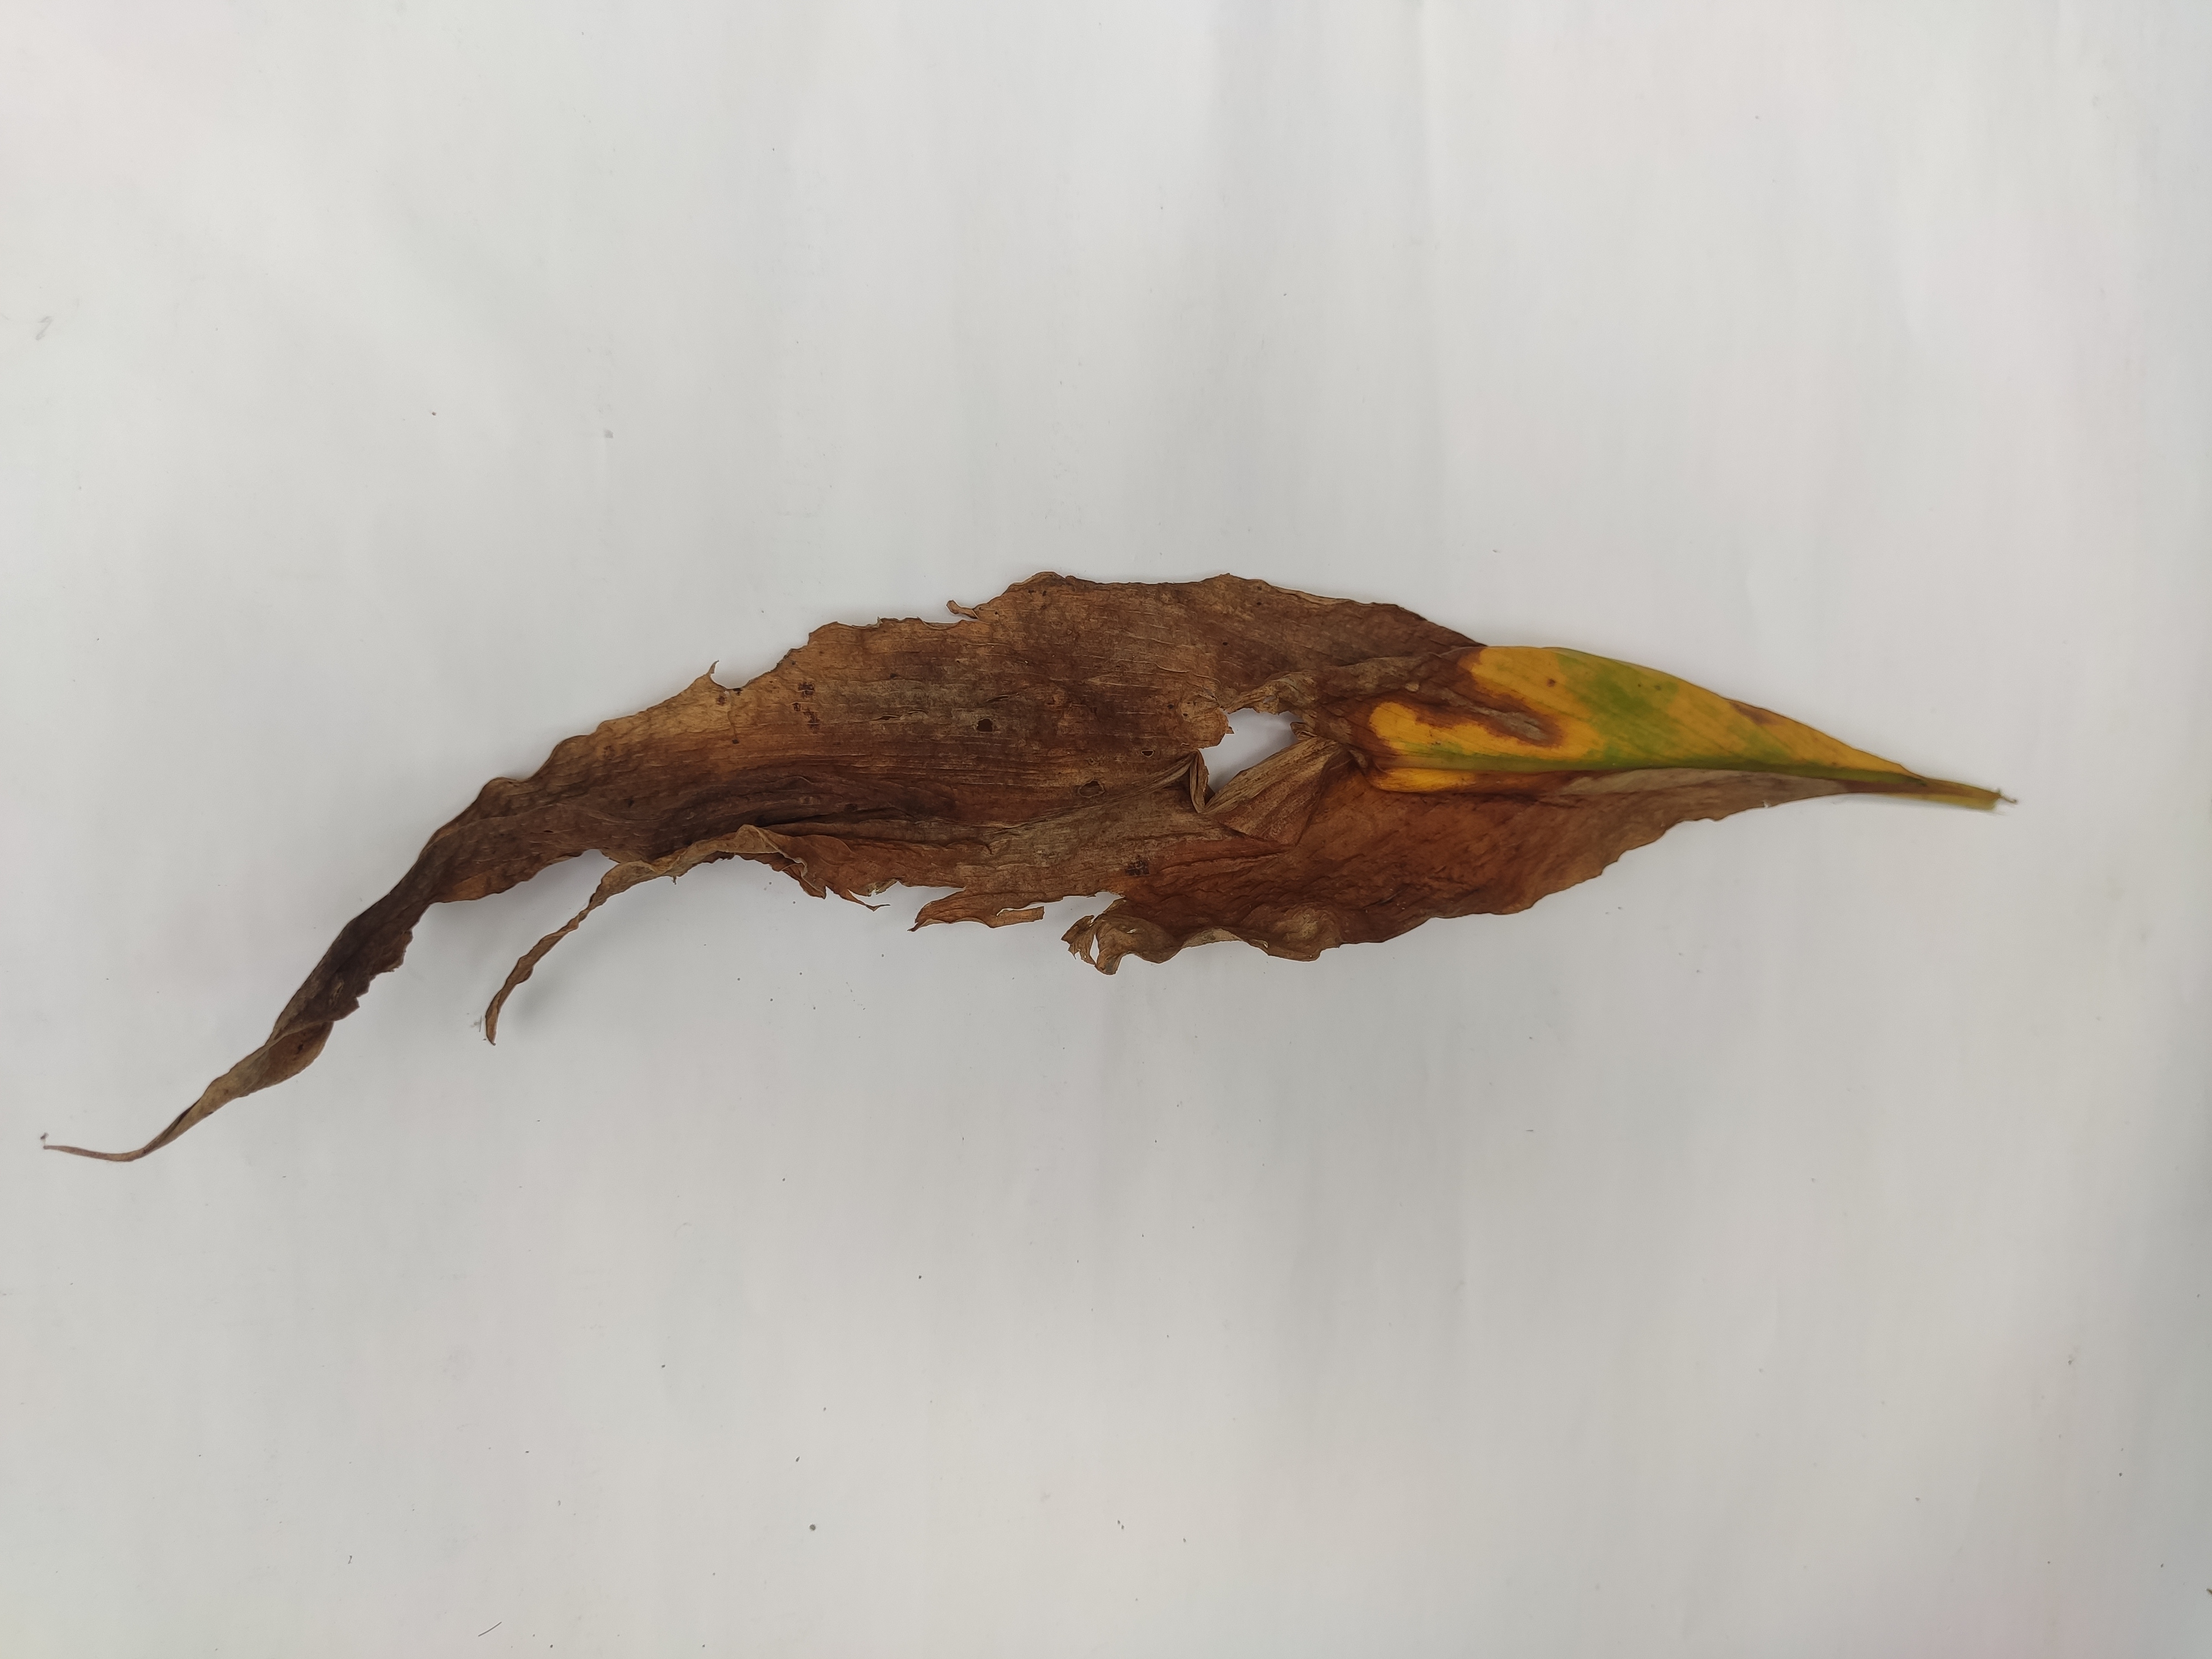
Label: Blotch